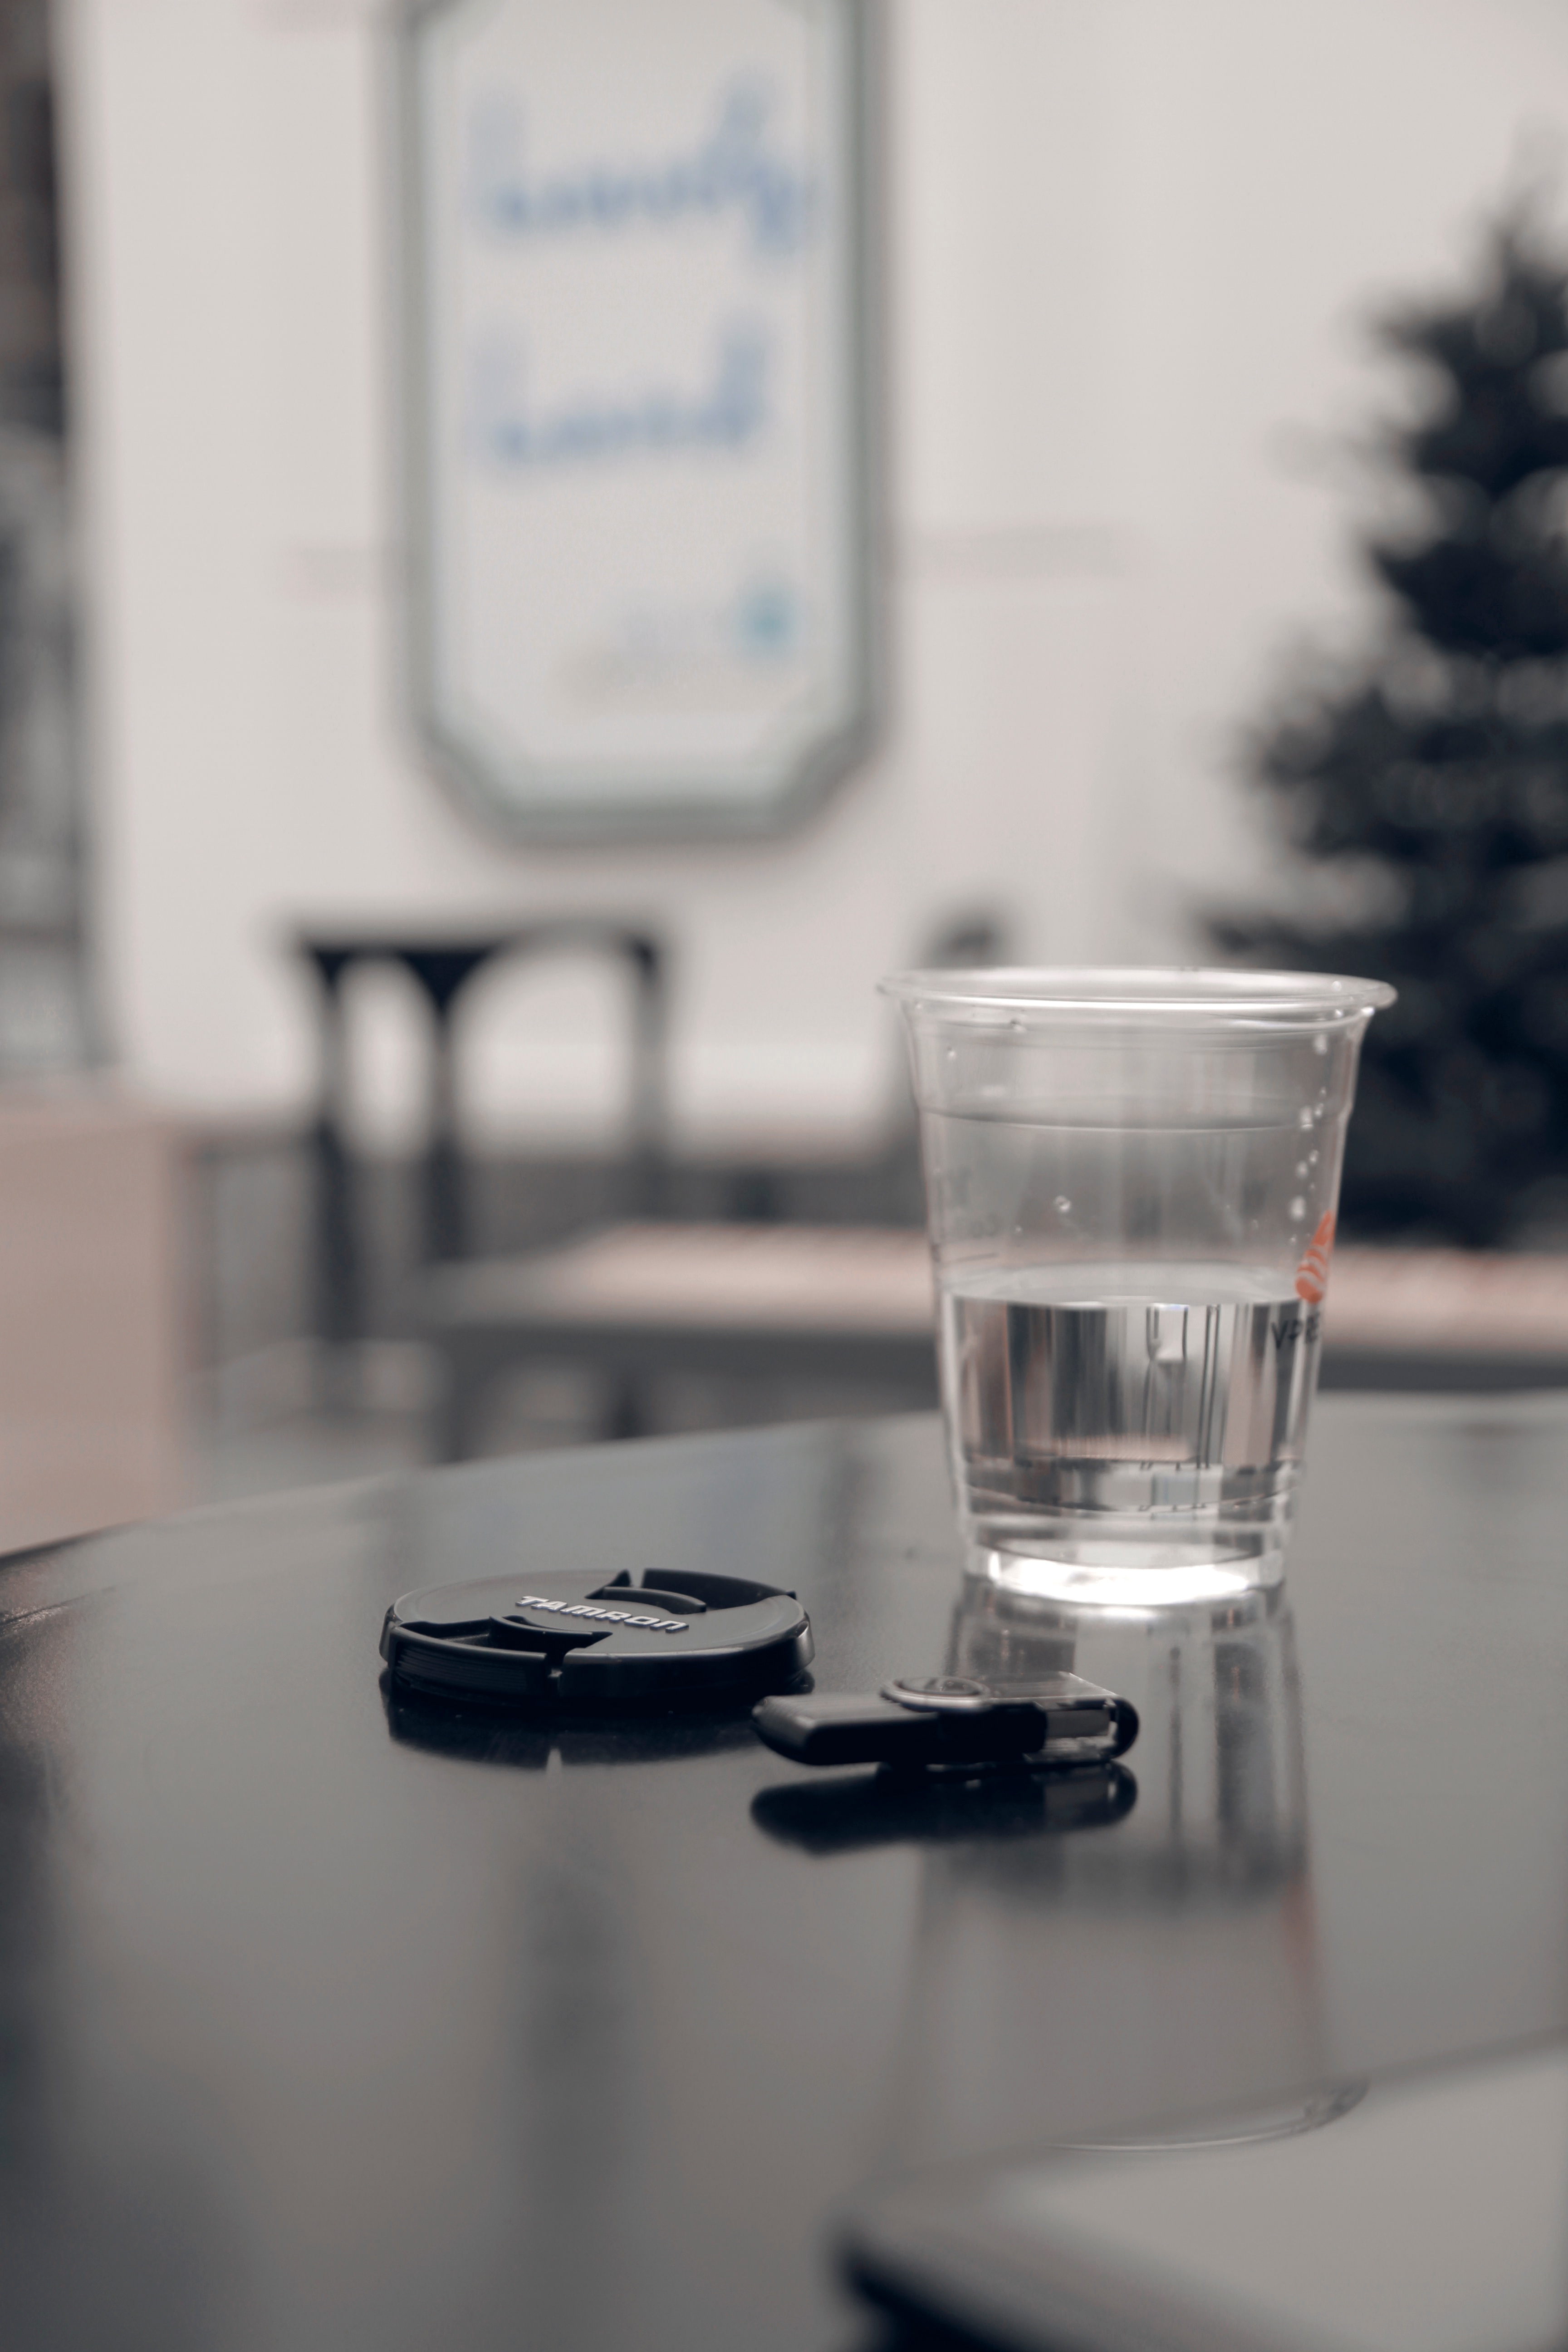
water, white, glass, drink, lighting, design, shape